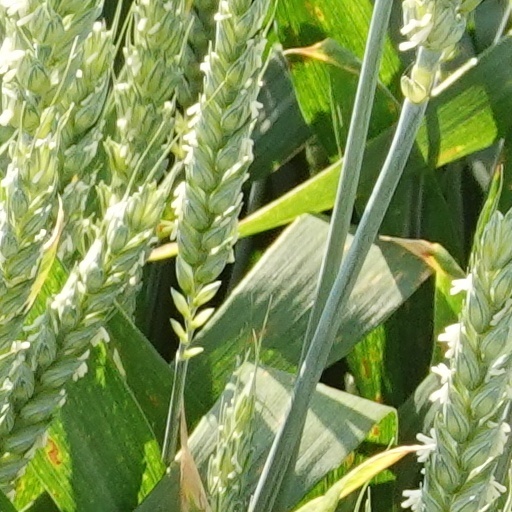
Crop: wheat